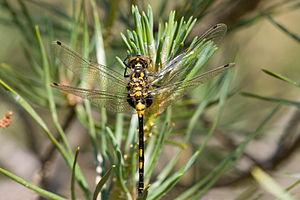
Cette liste recense les odonates répertoriés dans le canton de Genève par un ouvrage de 1996, complété par un ouvrage de 2012.